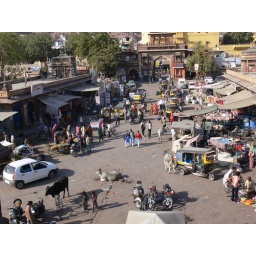
Near the clock tower in Jodhpur.